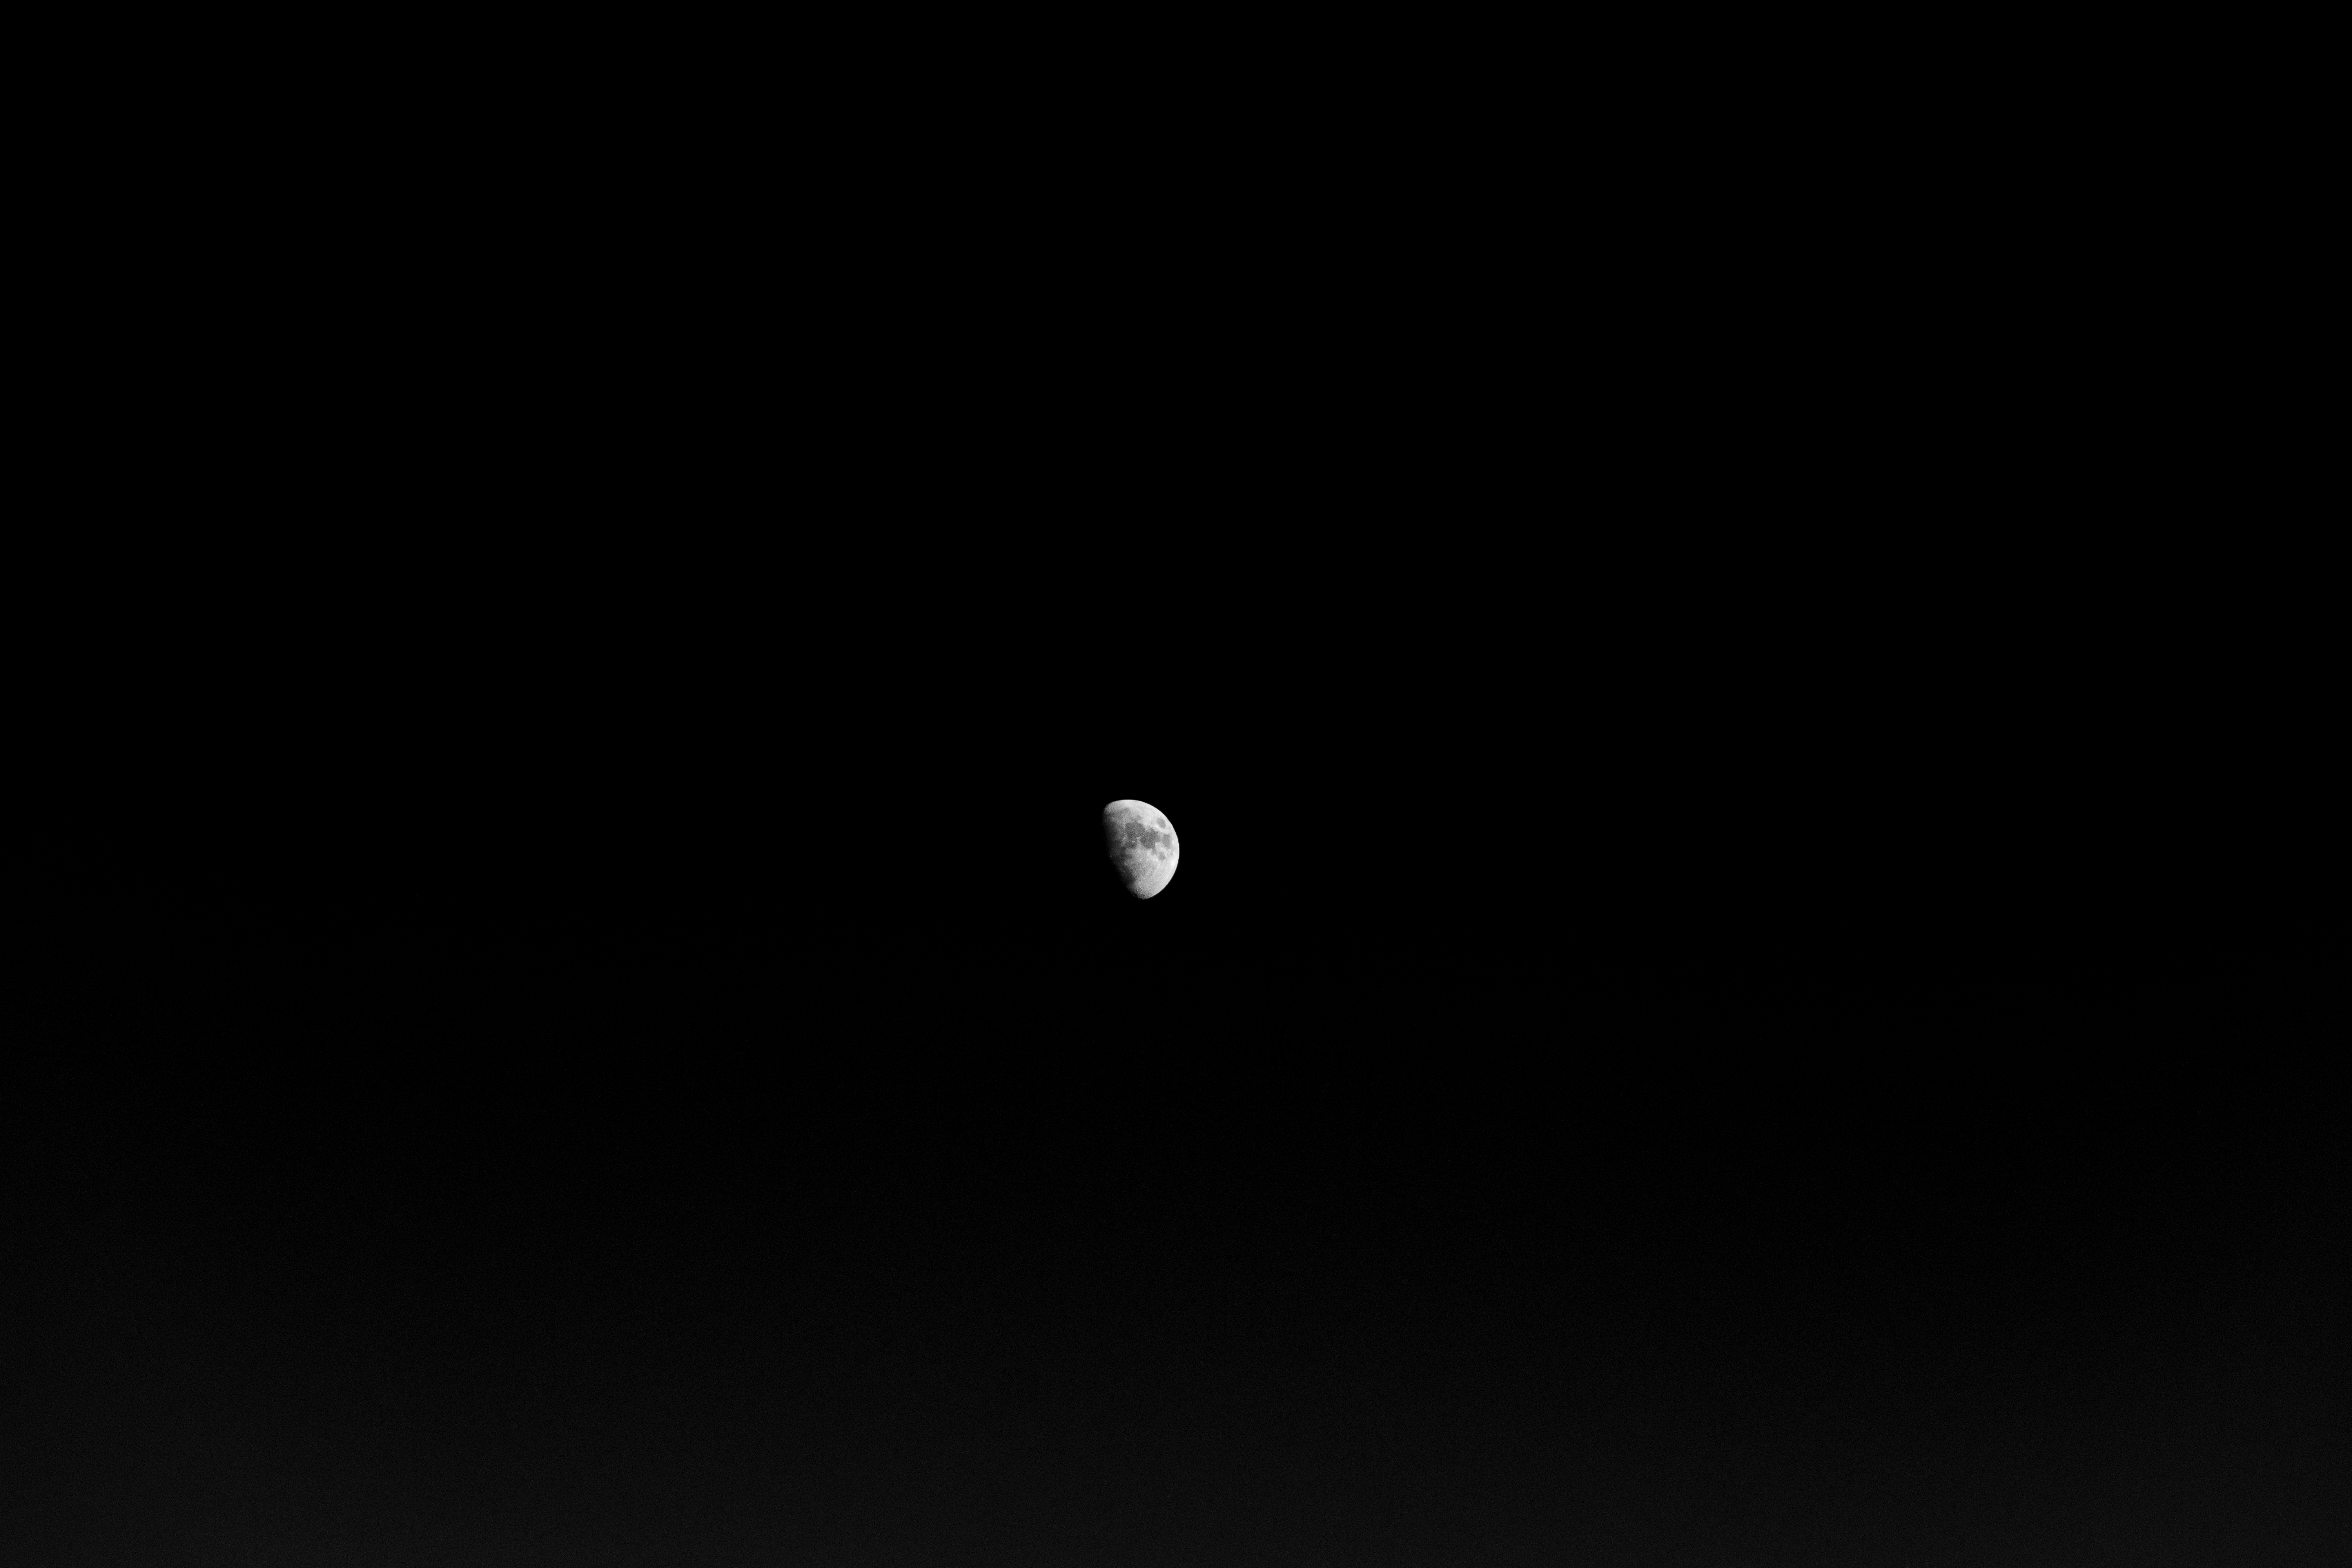
astronomy, background, black, bright, celestial, crater, dark, detailfull, light, luna, lunar, moon, moonlight, nature, night, planet, round, satellite, science, sky, space, sphere, surface, universe, astronomical object, atmosphere, darkness, black and white, monochrome photography, monochrome, celestial event, midnight, photography, font, event, circle, crescent, macro photography, style